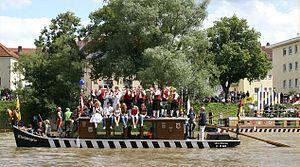
Nabada est un défilé traditionnel sur le Danube, à Ulm. Il se tient chaque année l'après-midi du Schwörmontag, l'avant-dernier lundi de juillet. Il se fait sur différent types d'embarcations: bateaux gonflables, radeaux, bouées, et embarcations en bois traditionnelles, appelées Zillen ou Ulmer Schachteln.